Ricardo Carballo

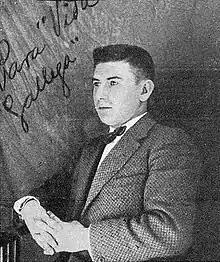

In his student years, Carballo Calero participated in the Spanish left-wing republican movements opposing the dictatorship of Miguel Primo de Rivera. In 1926, he moved to Santiago de Compostela to study for degrees in Law and Philosophy and to do his compulsory military service. While there, he became acquainted with the ideas of Galicianism, and his political activism become an integral part of his life.